Leda and the Swan

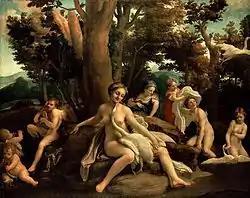
"Leda and the Swan" by Correggio

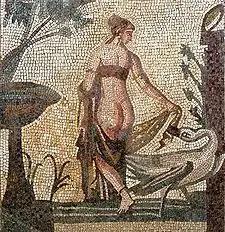
A mosaic from the Sanctuary of Aphrodite, Palea Paphos Cyprus. Cyprus Museum, Nicosia. Around 3rd century AD

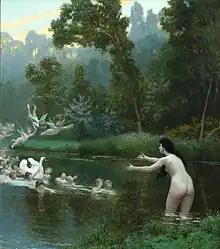
"Leda and the Swan" by Jean-Léon Gérôme, 1895

Leda and the Swan is a story and subject in art from Greek mythology in which the god Zeus, in the form of a swan, seduces Leda, a Spartan queen. According to later Greek mythology, Leda bore Helen and Polydeuces, children of Zeus, while at the same time bearing Castor and Clytemnestra, children of her husband Tyndareus, the King of Sparta. According to many versions of the story, Zeus took the form of a swan and slept with Leda on the same night she slept with her husband King Tyndareus. In some versions, she laid two eggs from which the children hatched. In other versions, Helen is a daughter of Nemesis, the goddess who personified the disaster that awaited those suffering from the pride of Hubris.